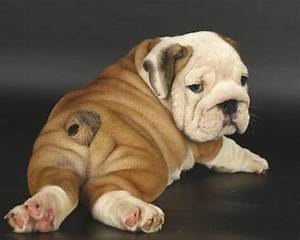
Label: dog